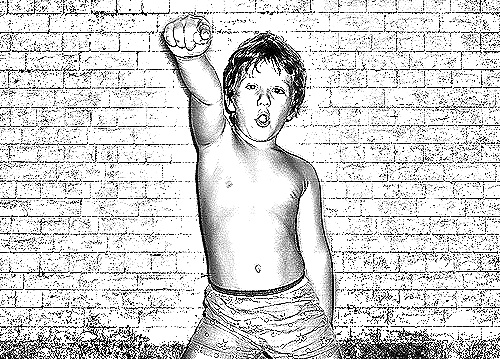
Portrait style: Sketch Portrait